Small Cajal body specific RNA 24

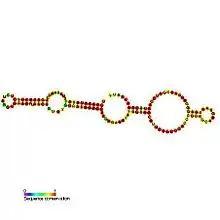
Predicted secondary structure and sequence conservation of SCARNA24

Small Cajal body specific RNA 24 (also known as scaRNA24 or ACA12) is a small nucleolar RNA found in Cajal bodies and believed to be involved in the pseudouridylation (isomerisation of uridine to pseudouridine) of U6 spliceosomal RNA.